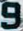
Number: 9